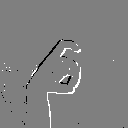
ASL letter: x